Theodora (wife of Justinian I)

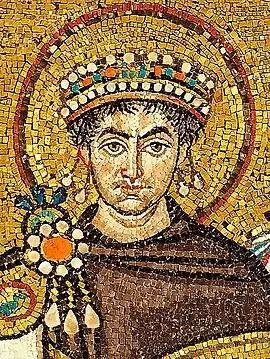
Depiction of Justinian from a contemporary portrait mosaic in the Basilica of San Vitale, Ravenna

When Justinian succeeded to the throne in 527, Theodora was crowned "augusta" and became empress of the Eastern Roman Empire. According to Procopius' "Secret History", she helped her husband make decisions; participated in state councils; and had great influence over him. Justinian sought her advice and called her his "partner in my deliberations" in "Novel 8.1" (AD 535), anti-corruption legislation where provincial officials had to take an oath to the emperor and Theodora. Sources generally agree on her character being vindictive but loyal and determined. She secured her influence though instilling fear in her subjects with little care for the consequences.